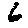
Label: 6